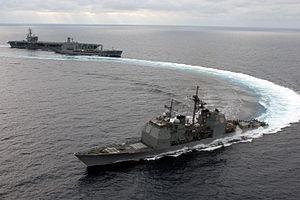
L’USS Lake Champlain est un croiseur de l’United States Navy de la classe Ticonderoga. C'est le troisième navire américain à porter ce nom en hommage à la bataille du lac Champlain, pendant la guerre de 1812.